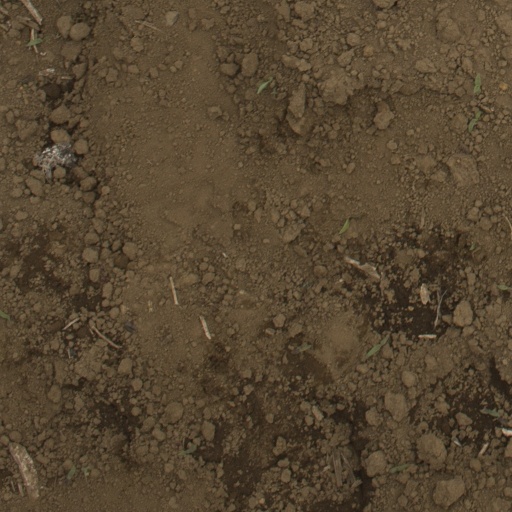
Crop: Jerusalem artichoke